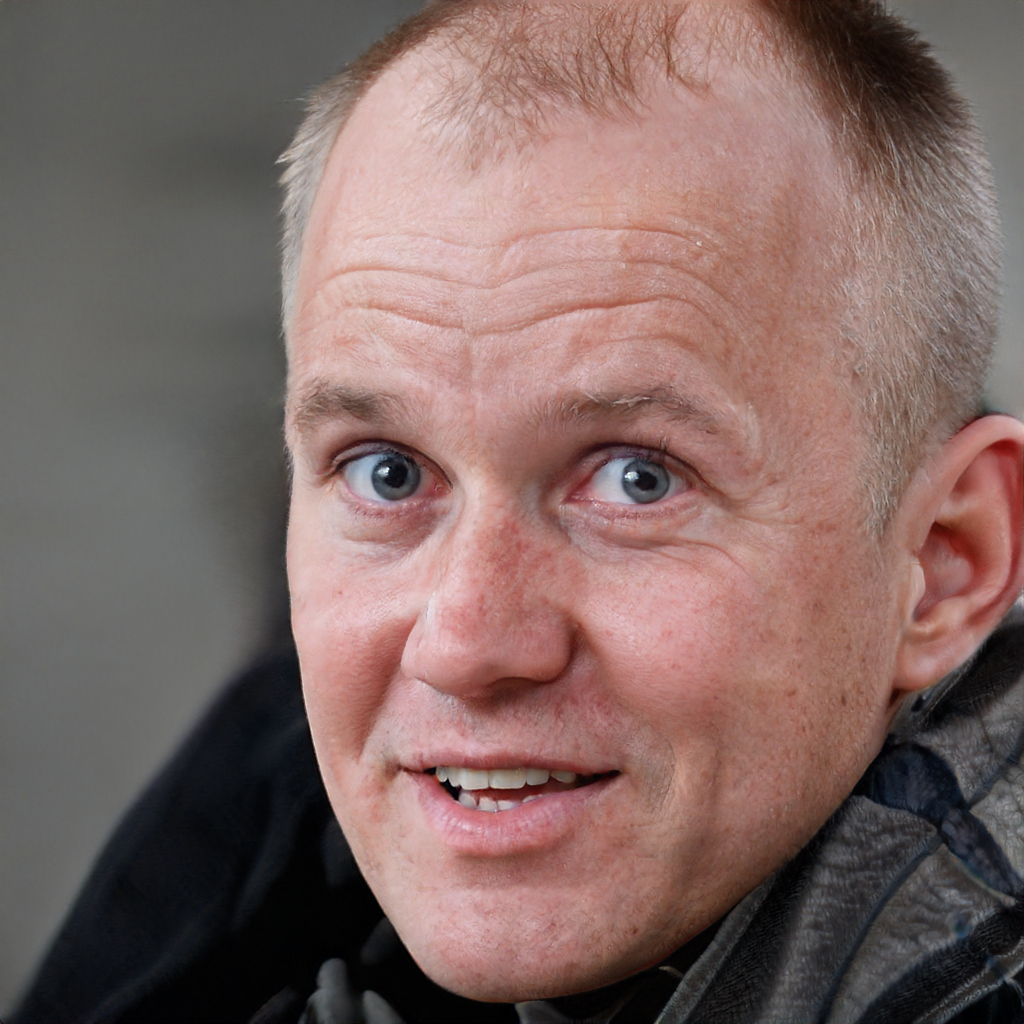
Gender: Male